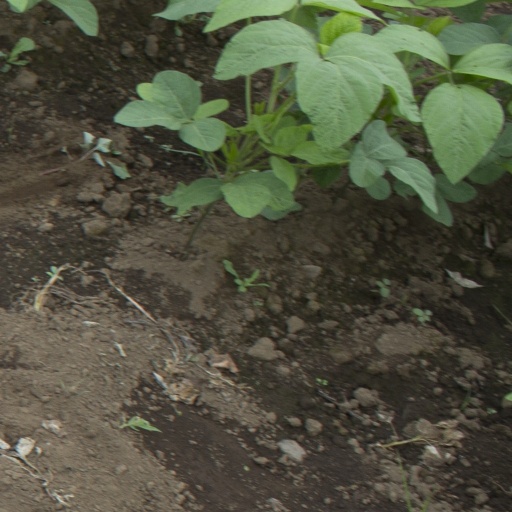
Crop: soybean